Považská Bystrica

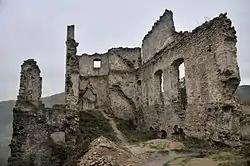
Ruins of Považský hrad castle above the town

The roots of the settlement of the town connect to Baden culture, in addition to Celtic coins were found on the castle cliff supporting the presence of previous settlers. However, the first written reference to the town comes from 1316, in connection with Matthew III Csák. The next known reference about Považská Bystrica is dated 13 July 1330. In 1432, the town was burned by Hussite troops. The history of the town is very closely connected with the nearby Považský hrad castle, built in the 13th century. The most famous owners of the Bystrica castle and the land were knights Ján and Rafael Podmanitzky, known for their robberies. The family of Podmanicki became rulers of the town in 1458 when King Matthias Corvinus of Hungary donated the castle, the town, and 16 surrounding villages to Ladislav Podmanitzky. During their reign, which lasted almost 100 years, the town was flourishing. This was supported by an important document, the Articuli Podmanickyani, which stated the statute of the town and established old Slovak language as the only official language among congildones. No other town, except Považská Bystrica and Varín, had a statute with such provision regarding language use.